San Marco Altarpiece

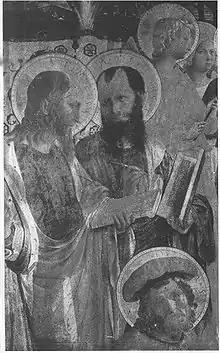
Detail of St. Mark holding Mark's Gospel above St. Cosmas' head.

In the early days of the Dominican Order, only sculpted or painted crucifixes were allowed on altarpieces. The crucifix remained a fundamental component to the altar's furnishings as it represented the closest parallel to the action of Mass and the consecration of the body and blood of Christ. The San Marco Altarpiece's crucifixion pax's gold background, archaistic figure, and almost gilded frame makes it clear that it is supposed to be seen as a separate painting. The fact that it enhances the naturalism of the work behind it because of its appearance as another painting, not an actual part of the scene, makes it a perfect example of "trompe-l'œil". In addition to the crucifixion pax itself, its placement in relation to the predellas below plays an important role. Angelico placed the "Entombment of Christ" predella directly under the crucifixion on the main panel, which gives the altarpiece a Eucharistic function. The positioning connects the crucifixion and entombment thematically and visually so that one succeeds the other. The crucifixion pax may also allude to a connection between Saints Cosmas and Damian as they too were condemned to the cross, as shown at the right end of the predella strip. The comparison of Christ to the patron saints elevates the patron saints further on a pedestal. The pax, thanks to the "trompe-l'œil" effect, reminds the viewer that the worlds of Man and Christ are connected. Through the combination of religious and political innuendo, Angelico lauds the Medici family, insinuating that Divine Will determined their political fortunes of the city over which Cosimo was exercising more and more control.